Carrow Road

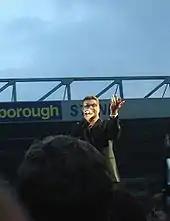
George Michael, with the Norwich & Peterborough Stand in the background, in June 2007

The corner between The Barclay and the Jarrold Stand contains a Holiday Inn hotel, which opened in 2007. The hotel, with six floors and 150 rooms, is held by Holiday Inn on a 150-year lease from the club, which received in return a 30% stake in the hotel and £1.1 million.